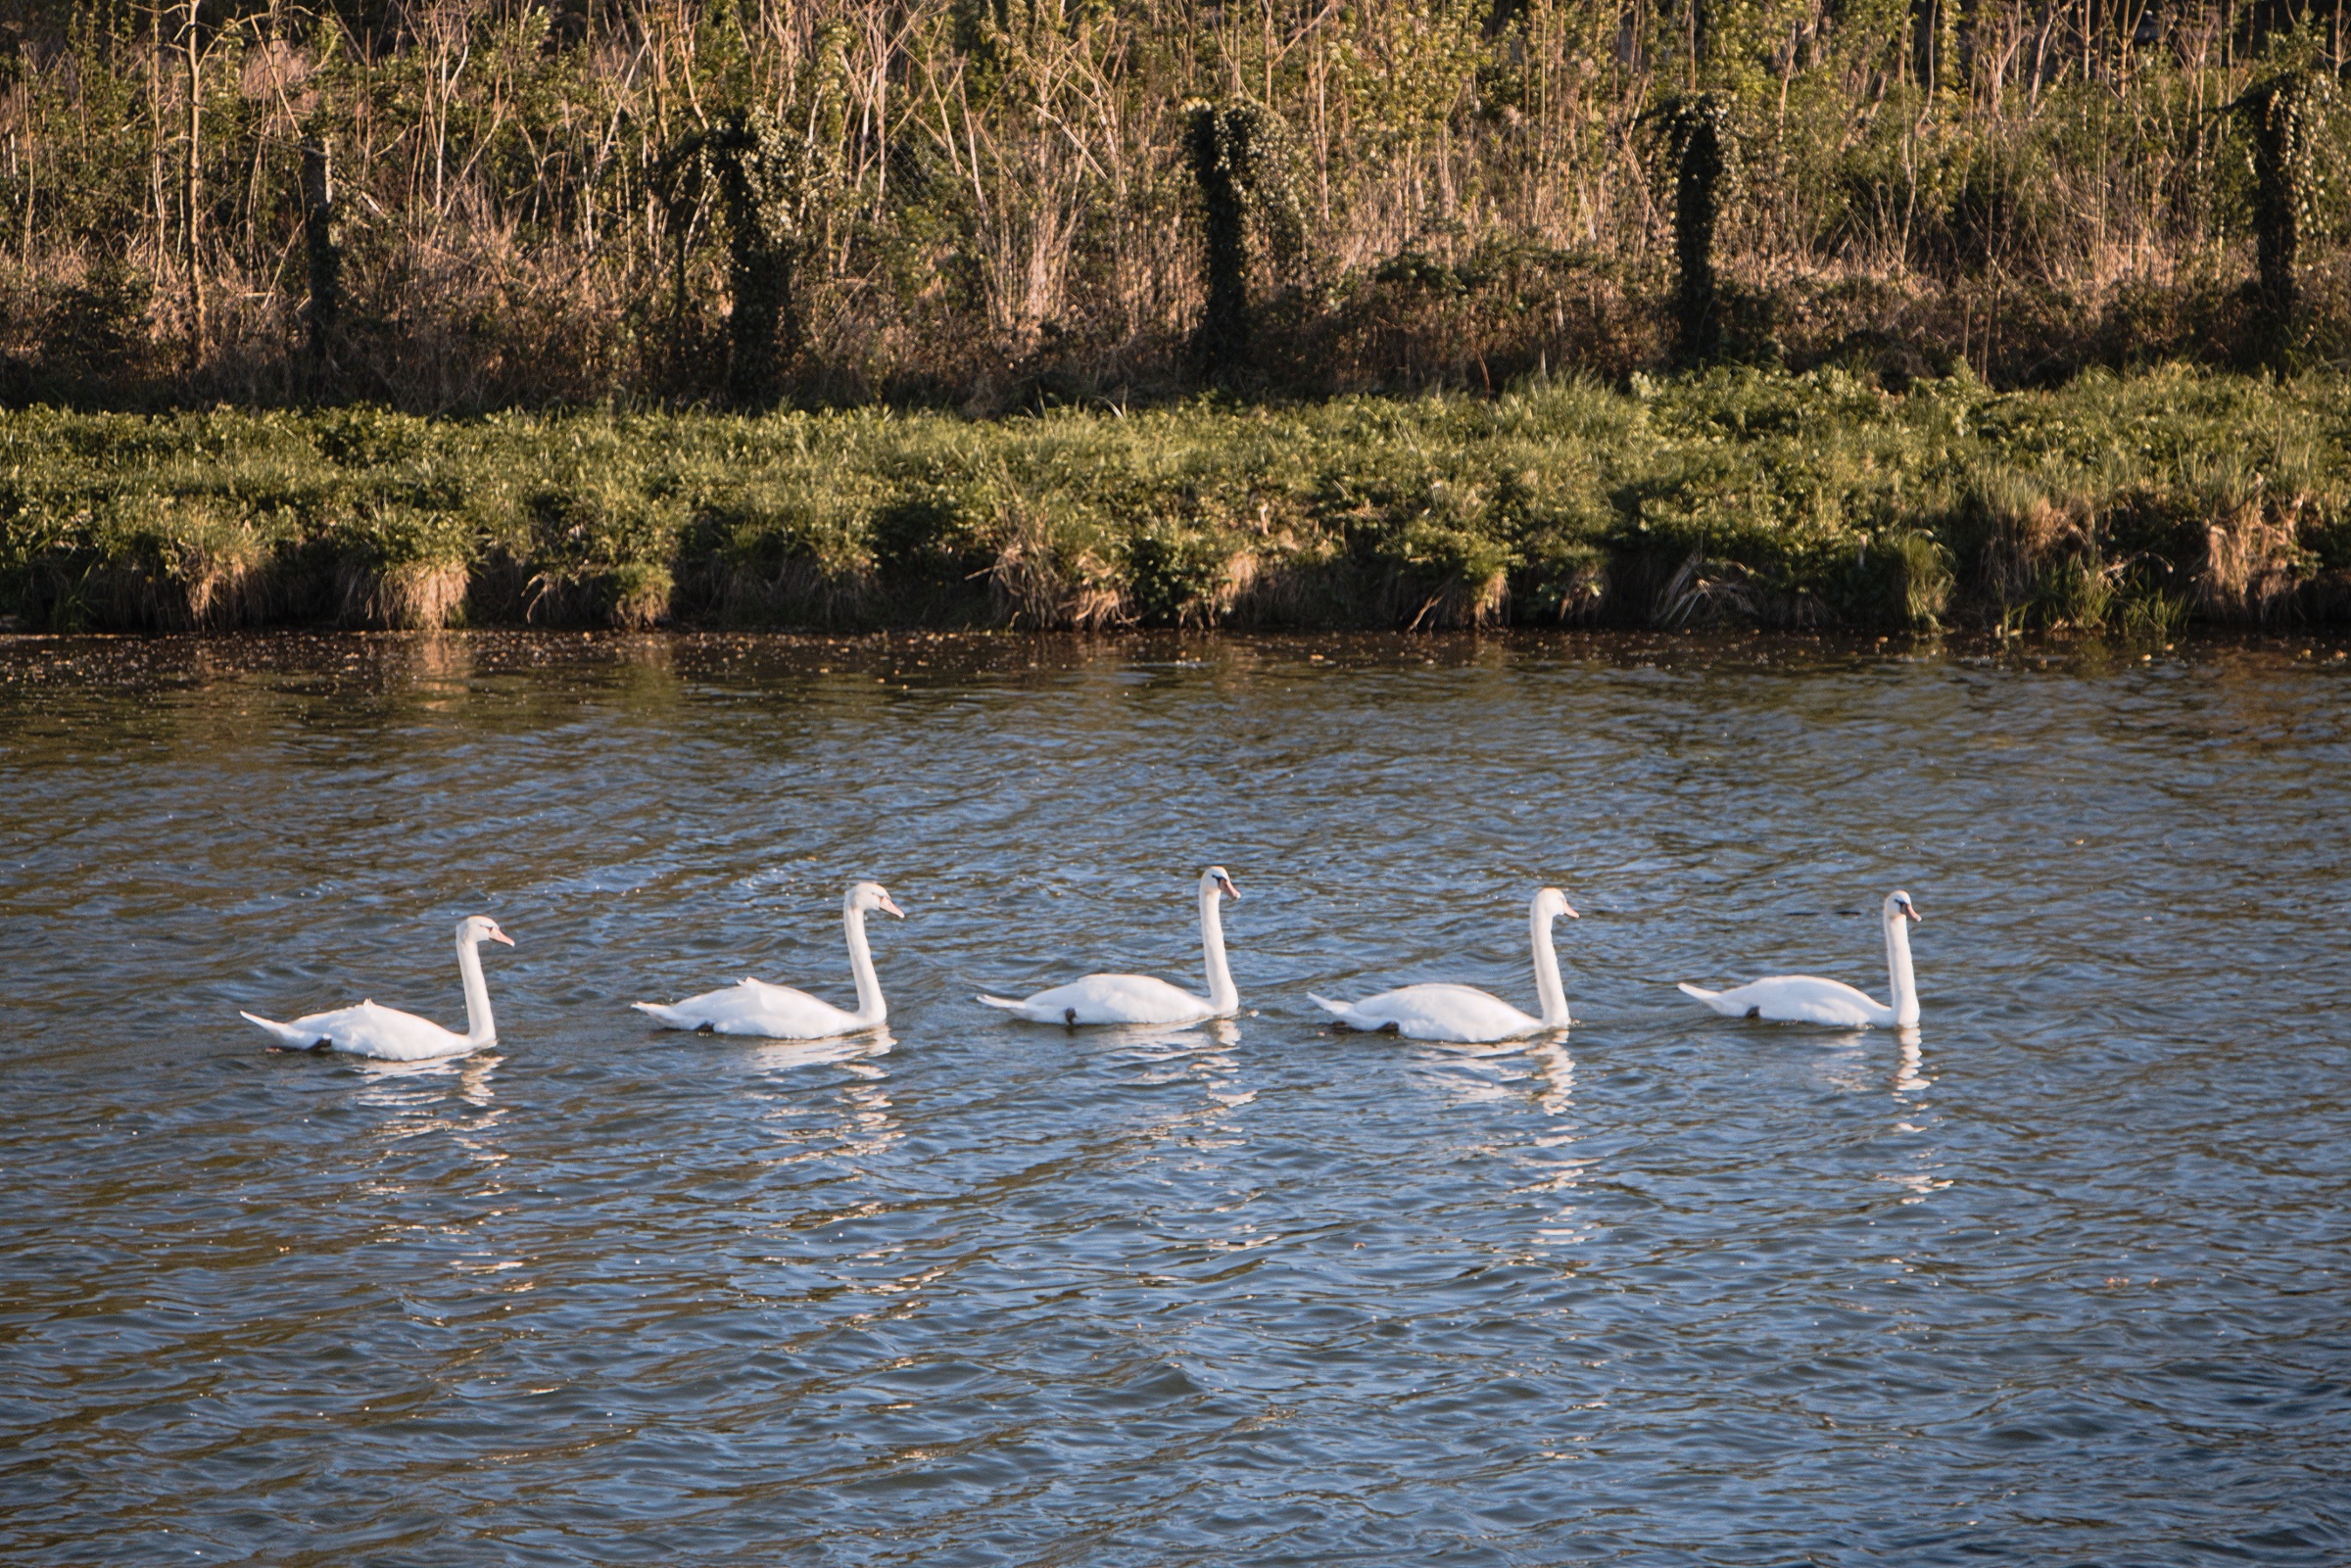
water, nature, bird, group, lake, river, wildlife, fauna, current, swan, animals, swans, wetland, vertebrate, waterfowl, water bird, water courses, ducks geese and swans